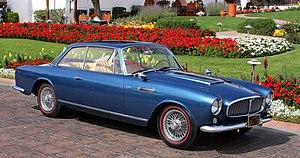
Graber ou Carrosserie Graber ou Carrosserie Hermann Graber est une entreprise suisse, de carrosserie automobile de luxe de prestige, en activité de 1927 à 1970, à Wichtrach dans le canton de Berne en Suisse